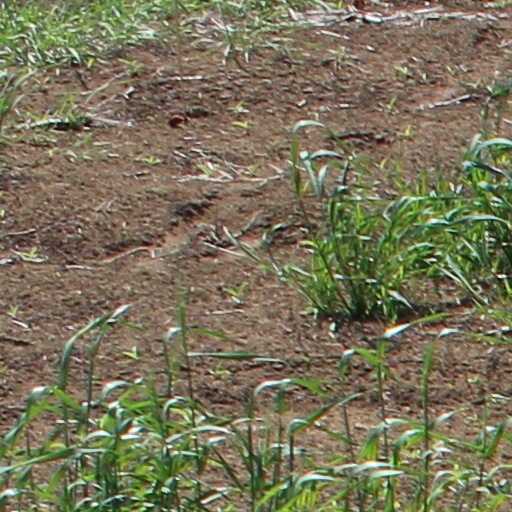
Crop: wheat